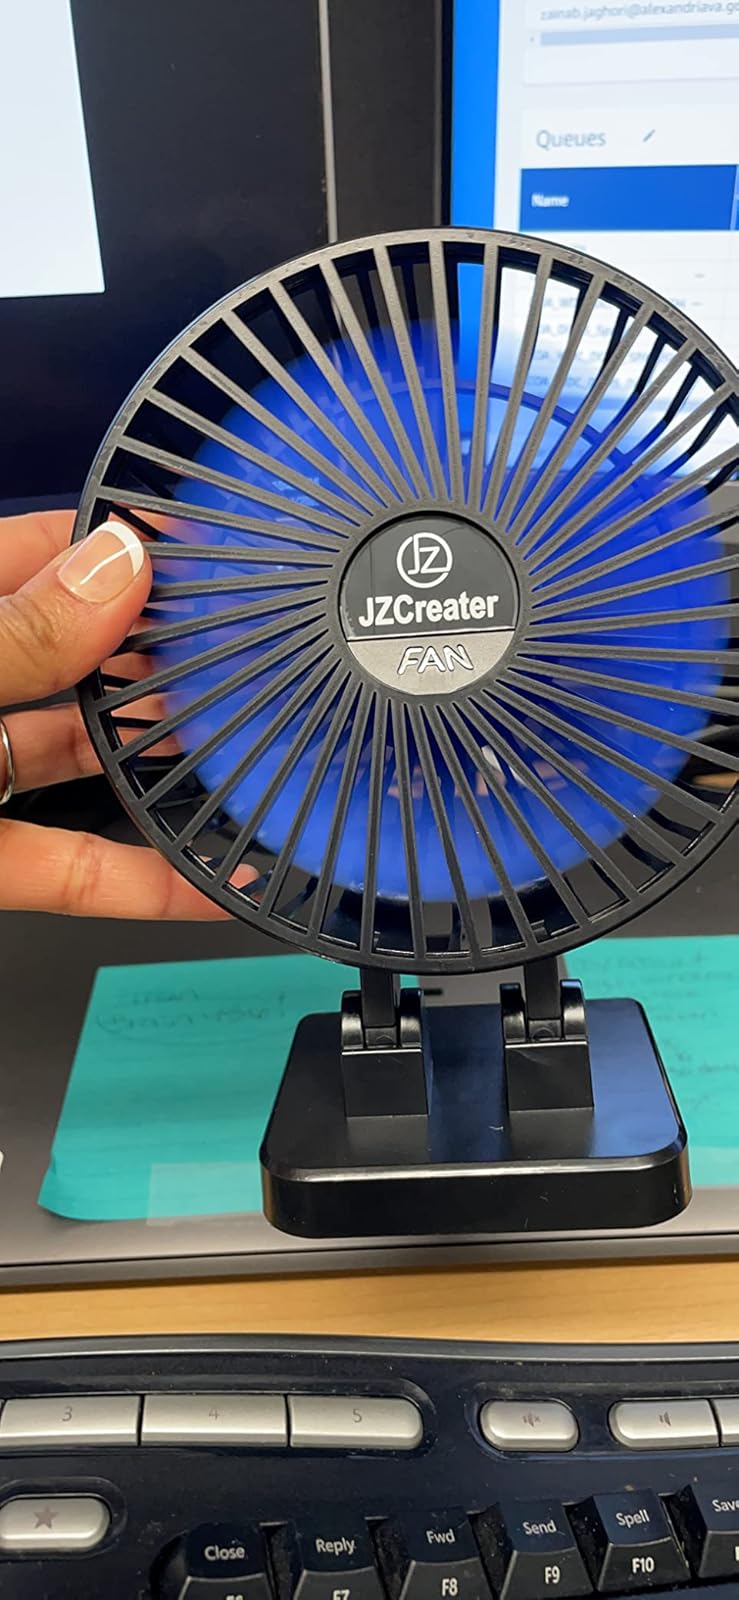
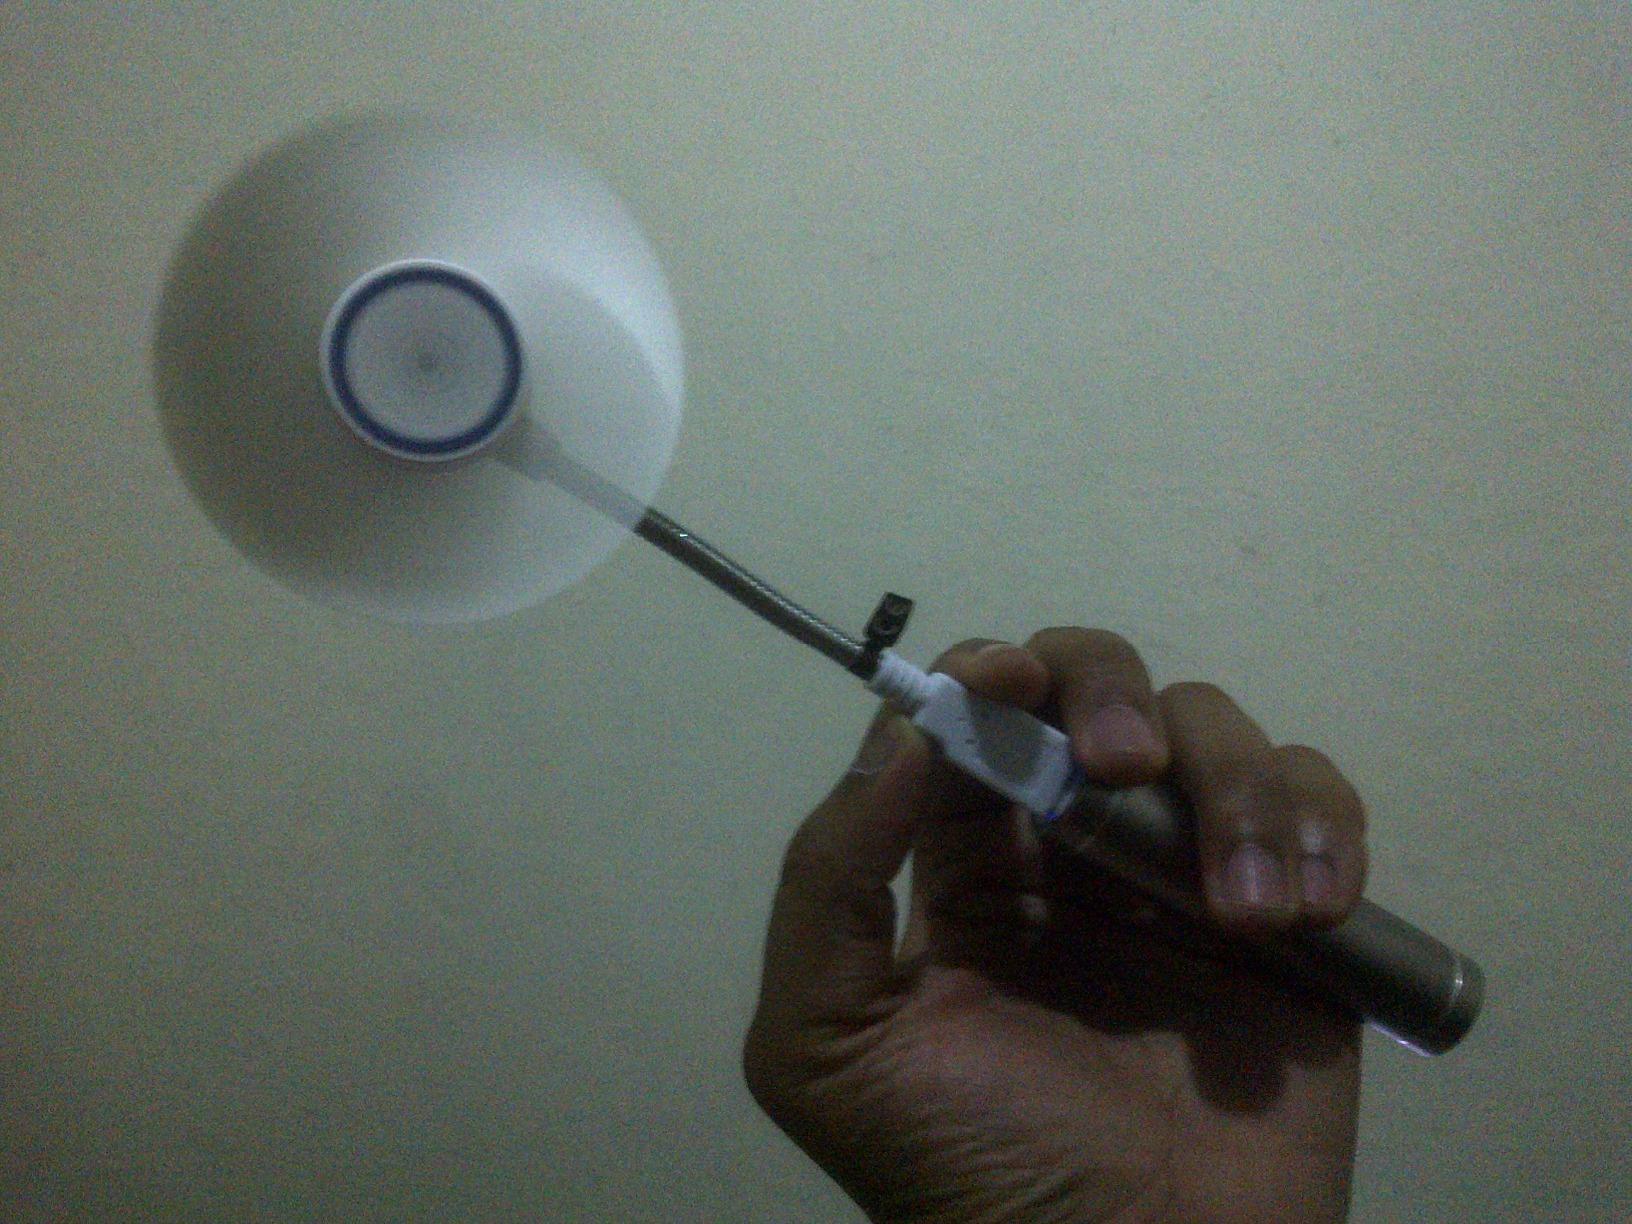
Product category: fan
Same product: no